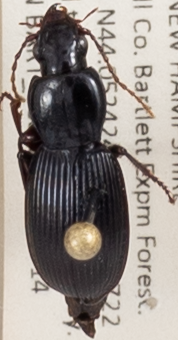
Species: Pterostichus tristis
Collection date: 2022-09-14
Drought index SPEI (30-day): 0.728
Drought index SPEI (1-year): -0.926
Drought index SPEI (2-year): -1.128